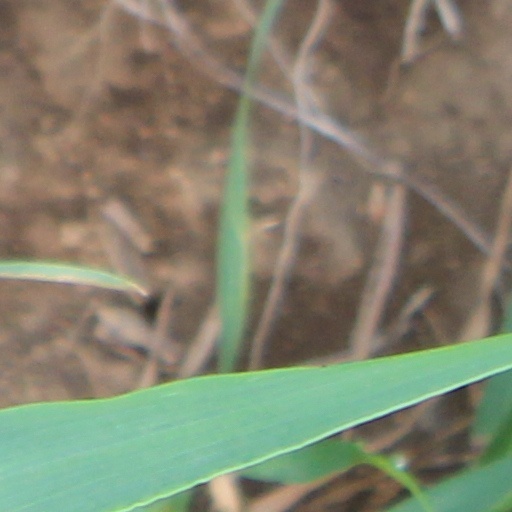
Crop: wheat